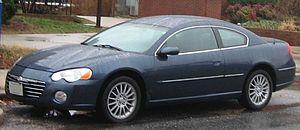
La Sebring est une berline produite par le constructeur automobile américain Chrysler. Depuis 2010, elle est remplacée en Amérique du Nord et en Grande-Bretagne par la Chrysler 200, et a été rebadgée Lancia Flavia en Europe.